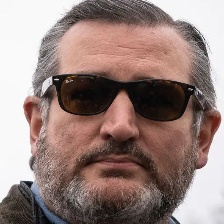
Species: LOONEY BIRDS
Scientific name: LUNATICUS AMERICONIS